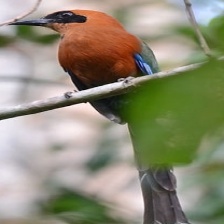
Species: RUFUOS MOTMOT
Scientific name: BARYPHTHENGUS MARTII